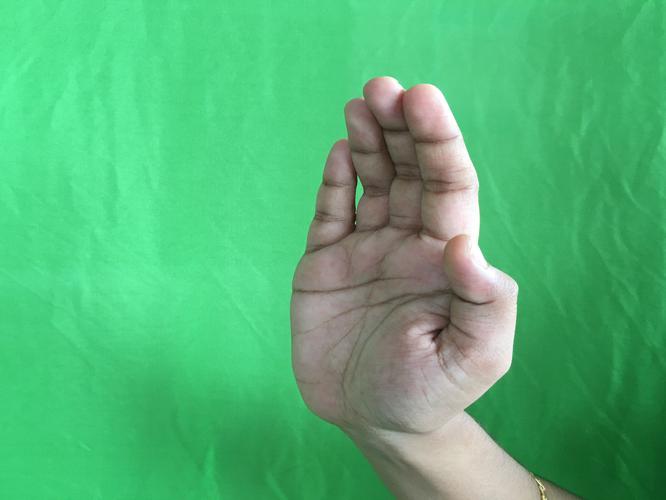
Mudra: Sarpasirsha
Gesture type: single_hand